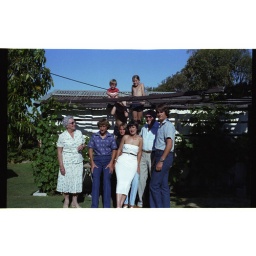
Doris, Richard, Andree, Karen, Colin and Richard. Behind is Tony in red shirt